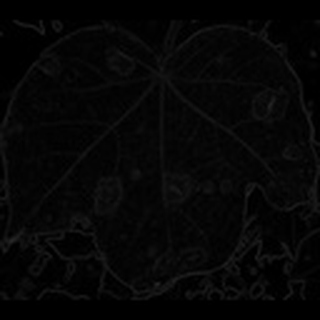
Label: cotton_target_spot